Mitch Evans

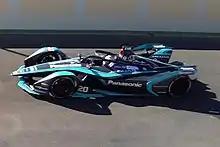
Mitch Evans at the 2019 Marrakesh ePrix.

Evans remained with Russian Time for the 2015 season. Markelov was again his teammate. They placed 5th and 13th in the championship.